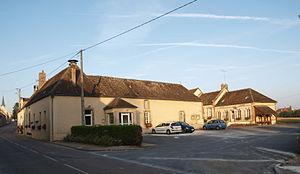
Dollot (Yonne, France)
Dollot est une commune française située dans le département de l'Yonne et la région Bourgogne-Franche-Comté.